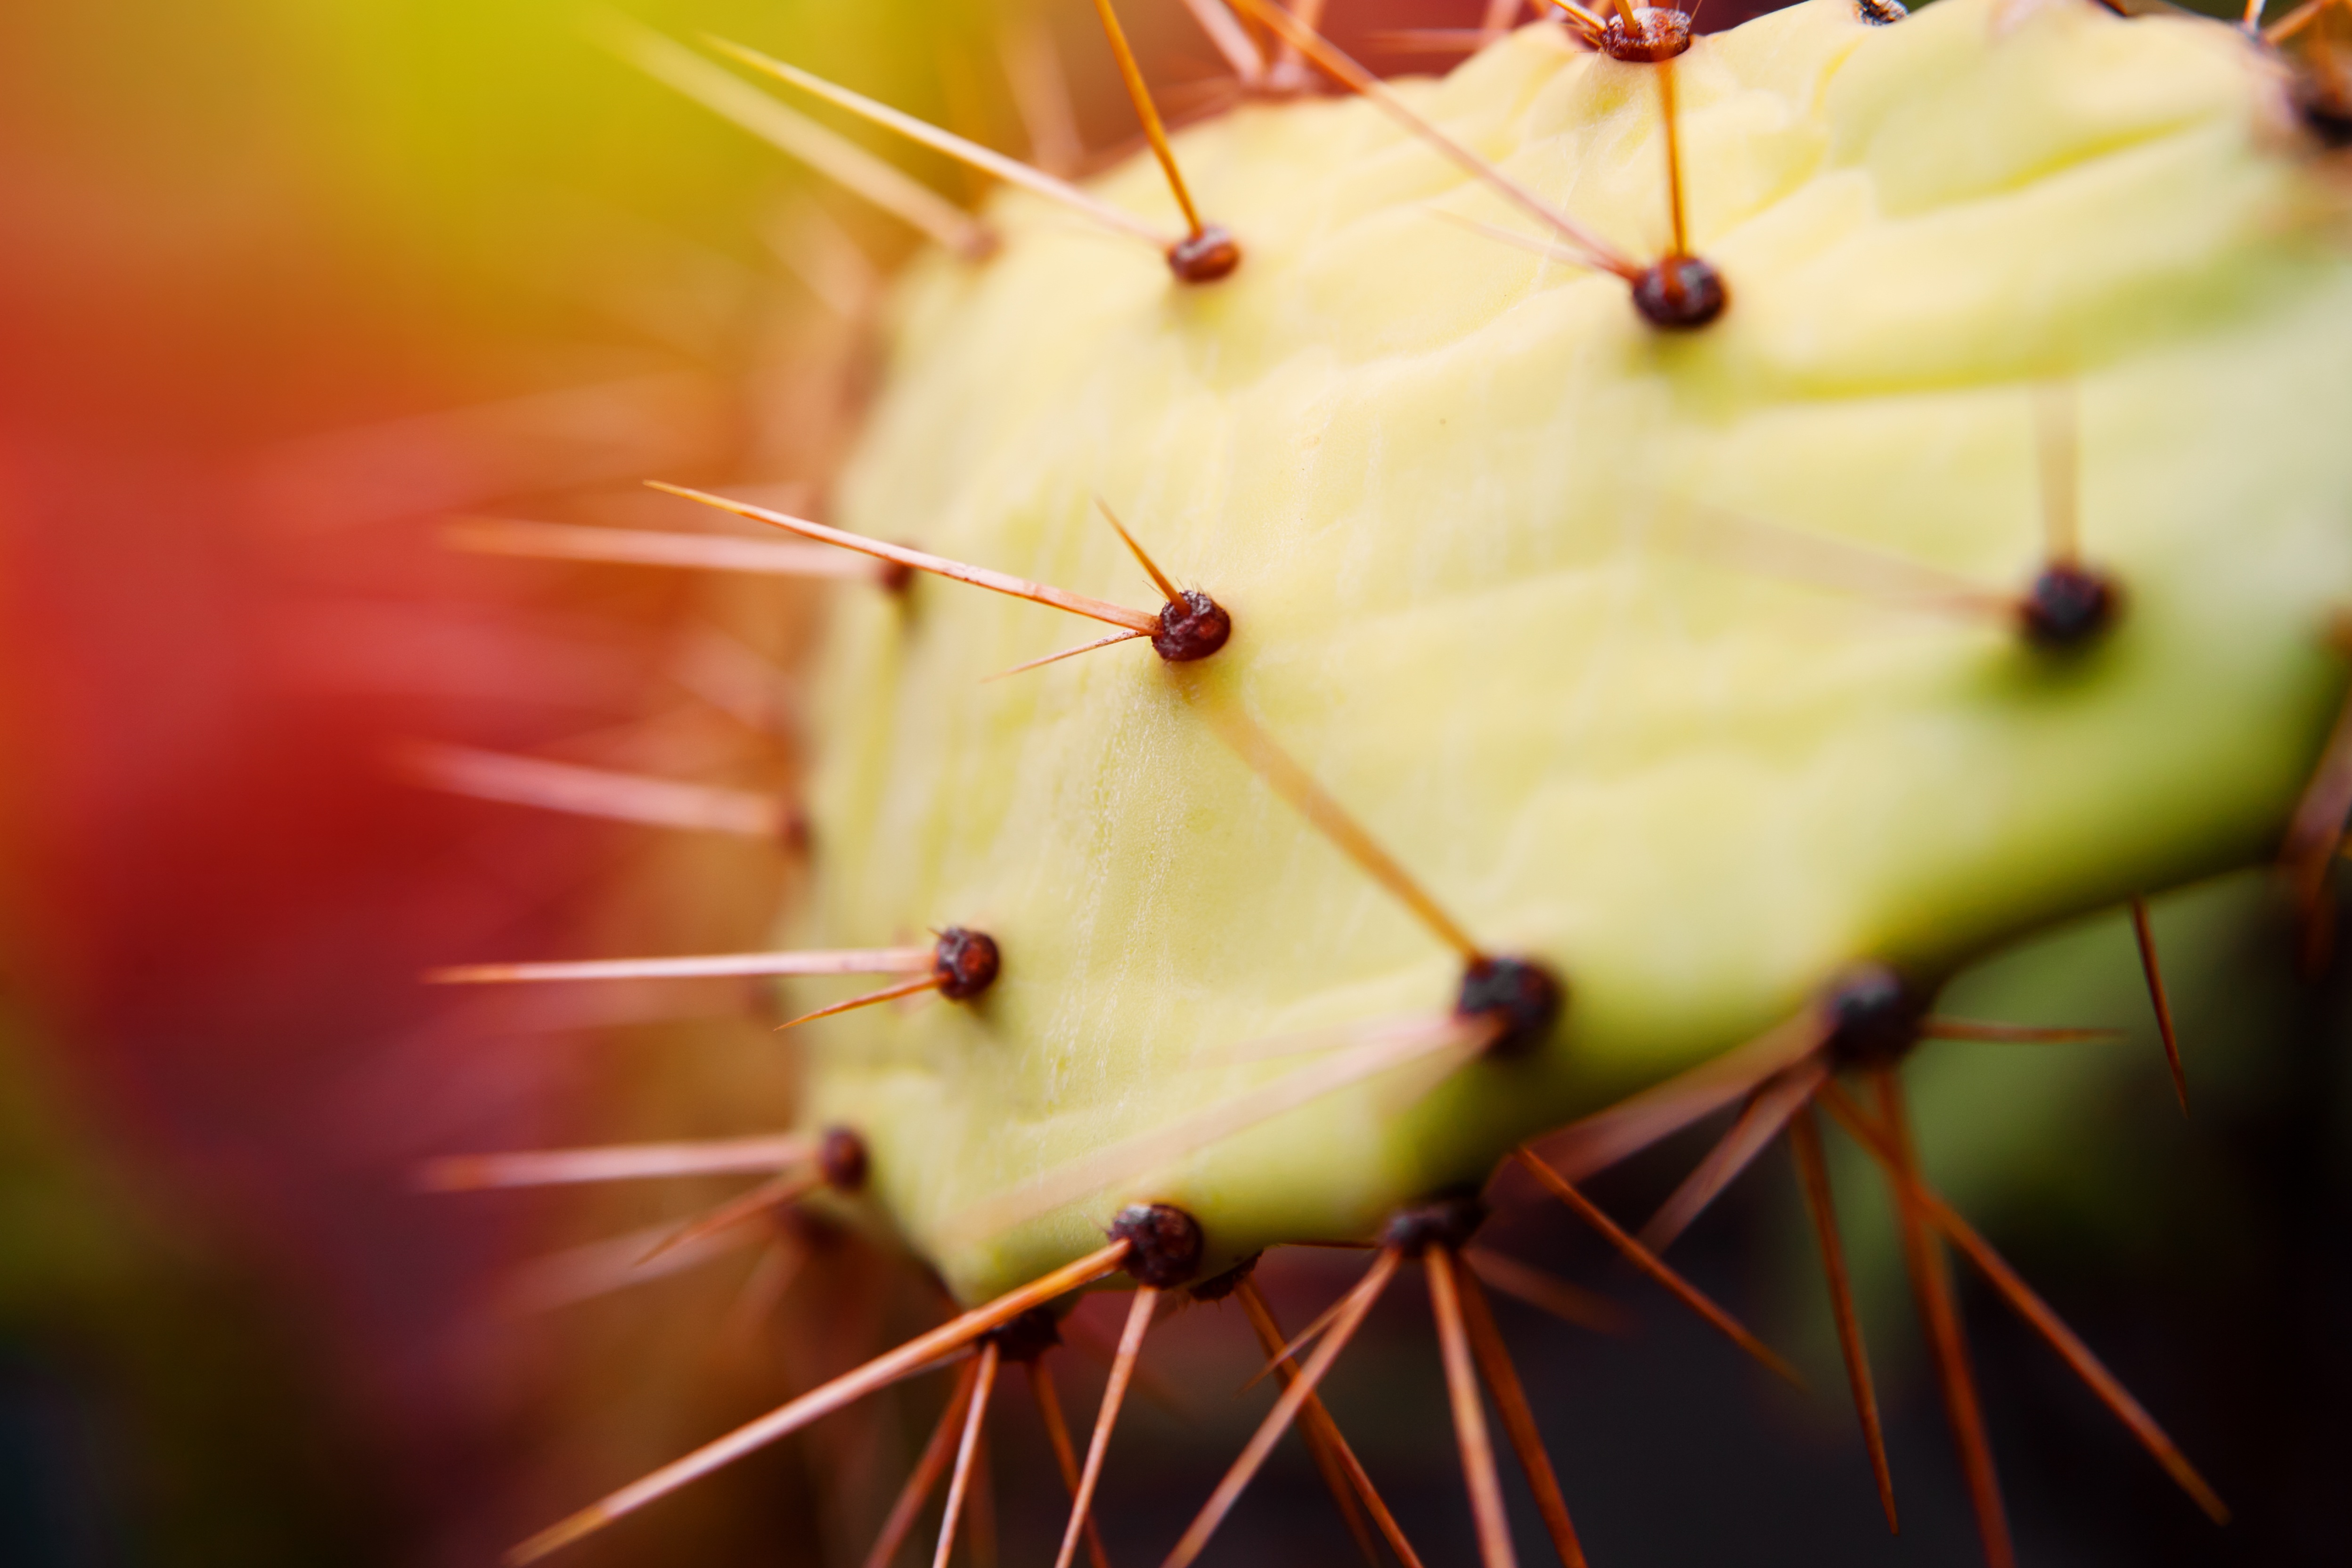
nature, prickly, cactus, plant, photography, leaf, flower, green, produce, botany, yellow, close, flora, close up, thorns, spur, macro photography, flowering plant, cactus greenhouse, macro photo, cactus stem, plant stem, land plant, thorns spines and prickles